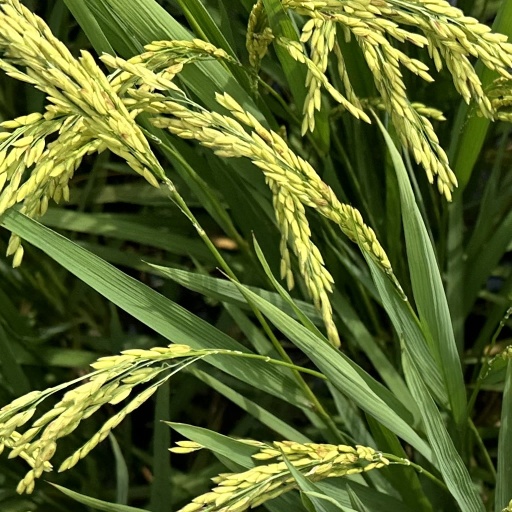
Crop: rice